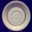
Label: plate